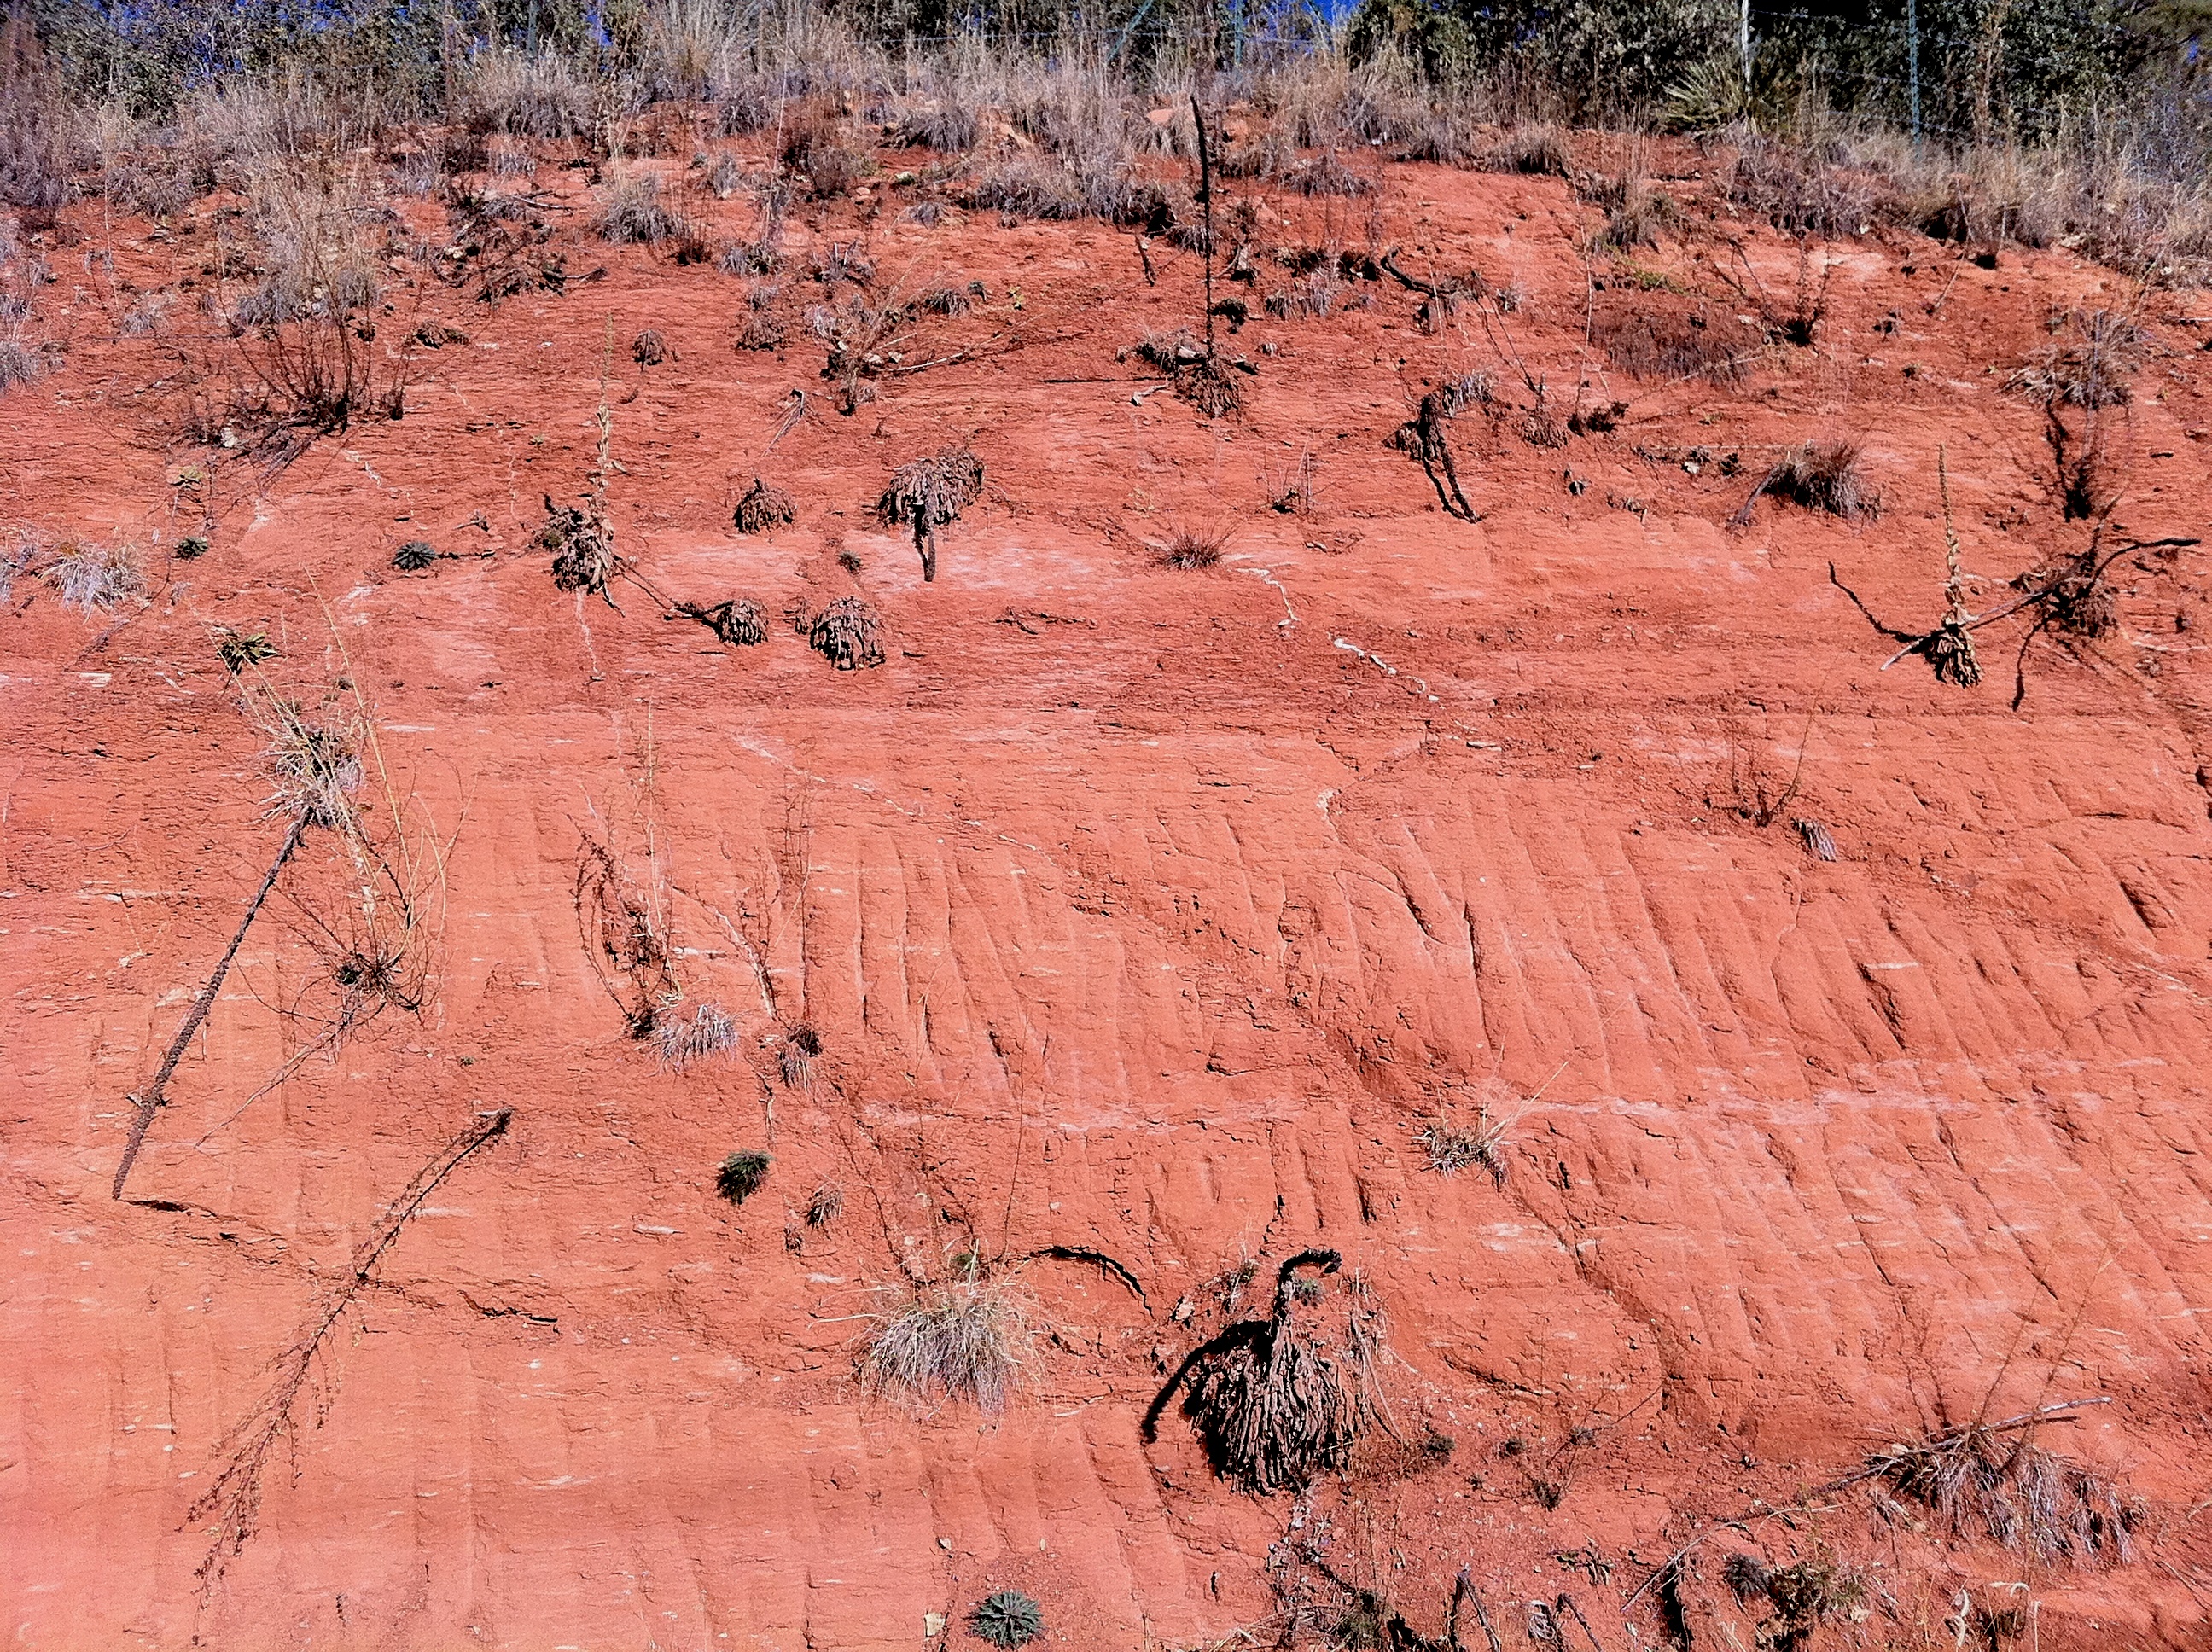
rock, soil, canyon, material, geology, dailyshoot, geological phenomenon